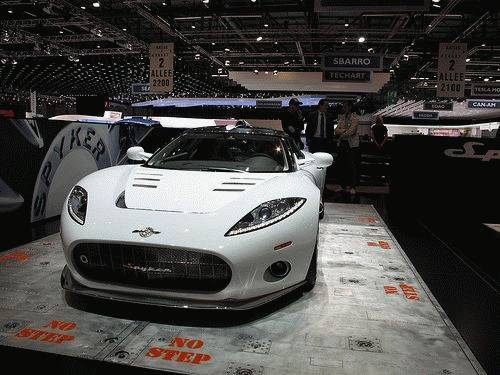
Car model: 2009 Spyker C8 Coupe